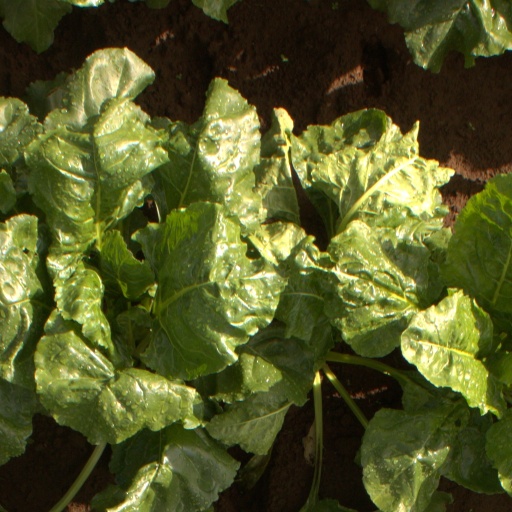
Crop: sugar beet